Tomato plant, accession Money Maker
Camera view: bottom (45 deg); turntable rotation: 90 degrees
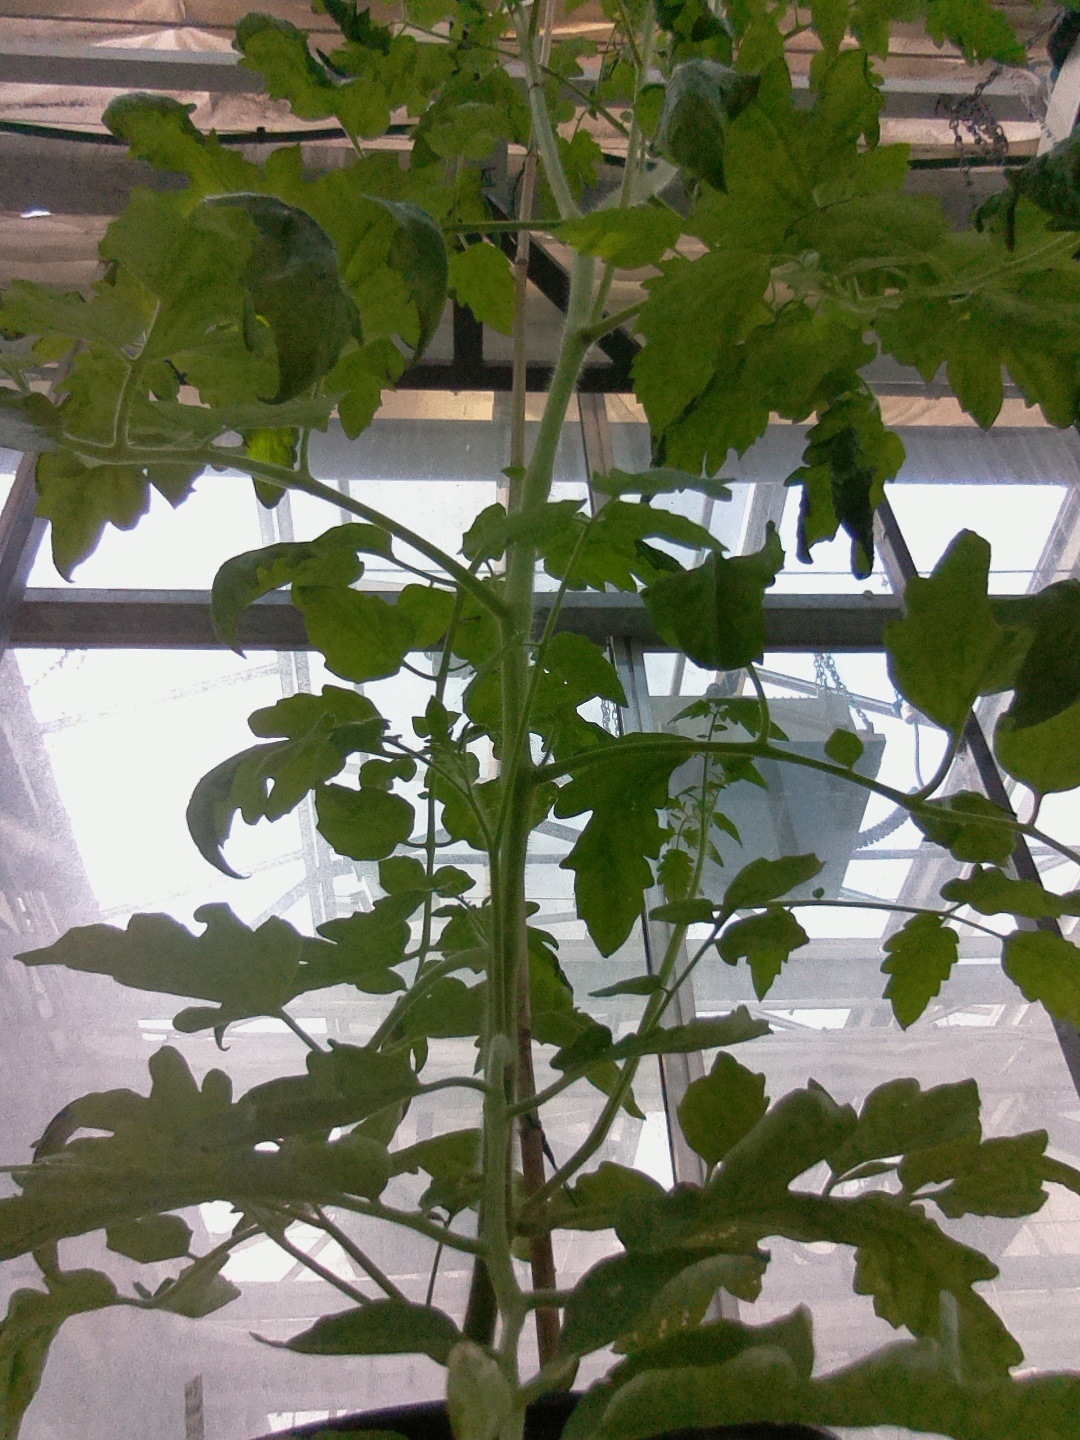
BBCH growth stage 67: Full flowering, 70%-80% of flowers open, more petals falling